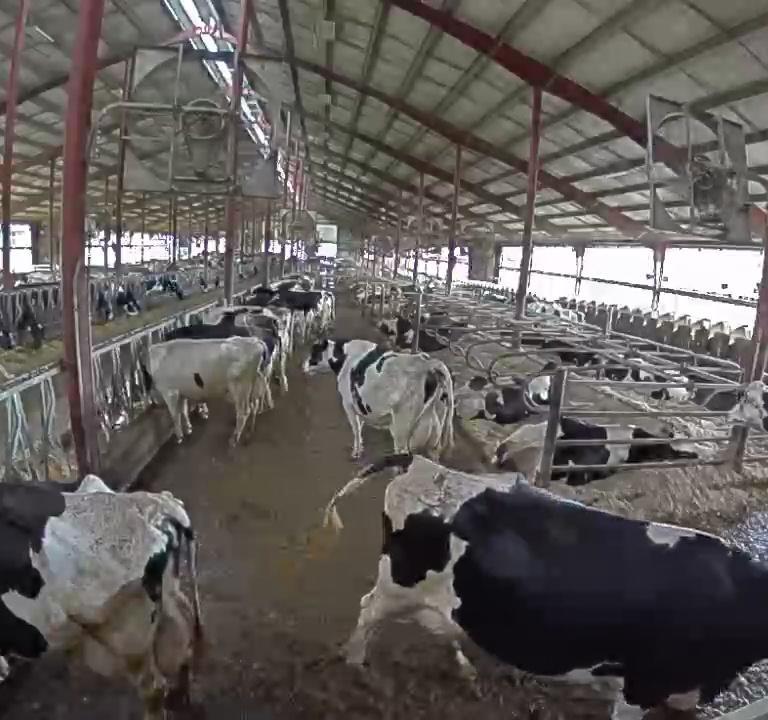
Number of cows: 10